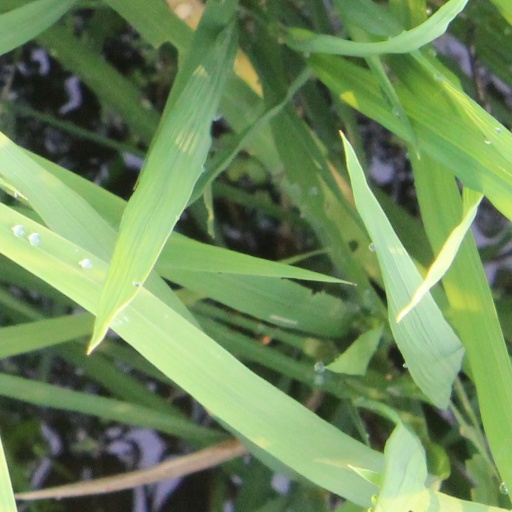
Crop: rice